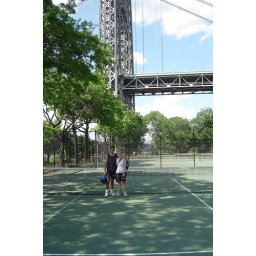
secret tennis courts beneath GW bridge along west side highway in Manhattan